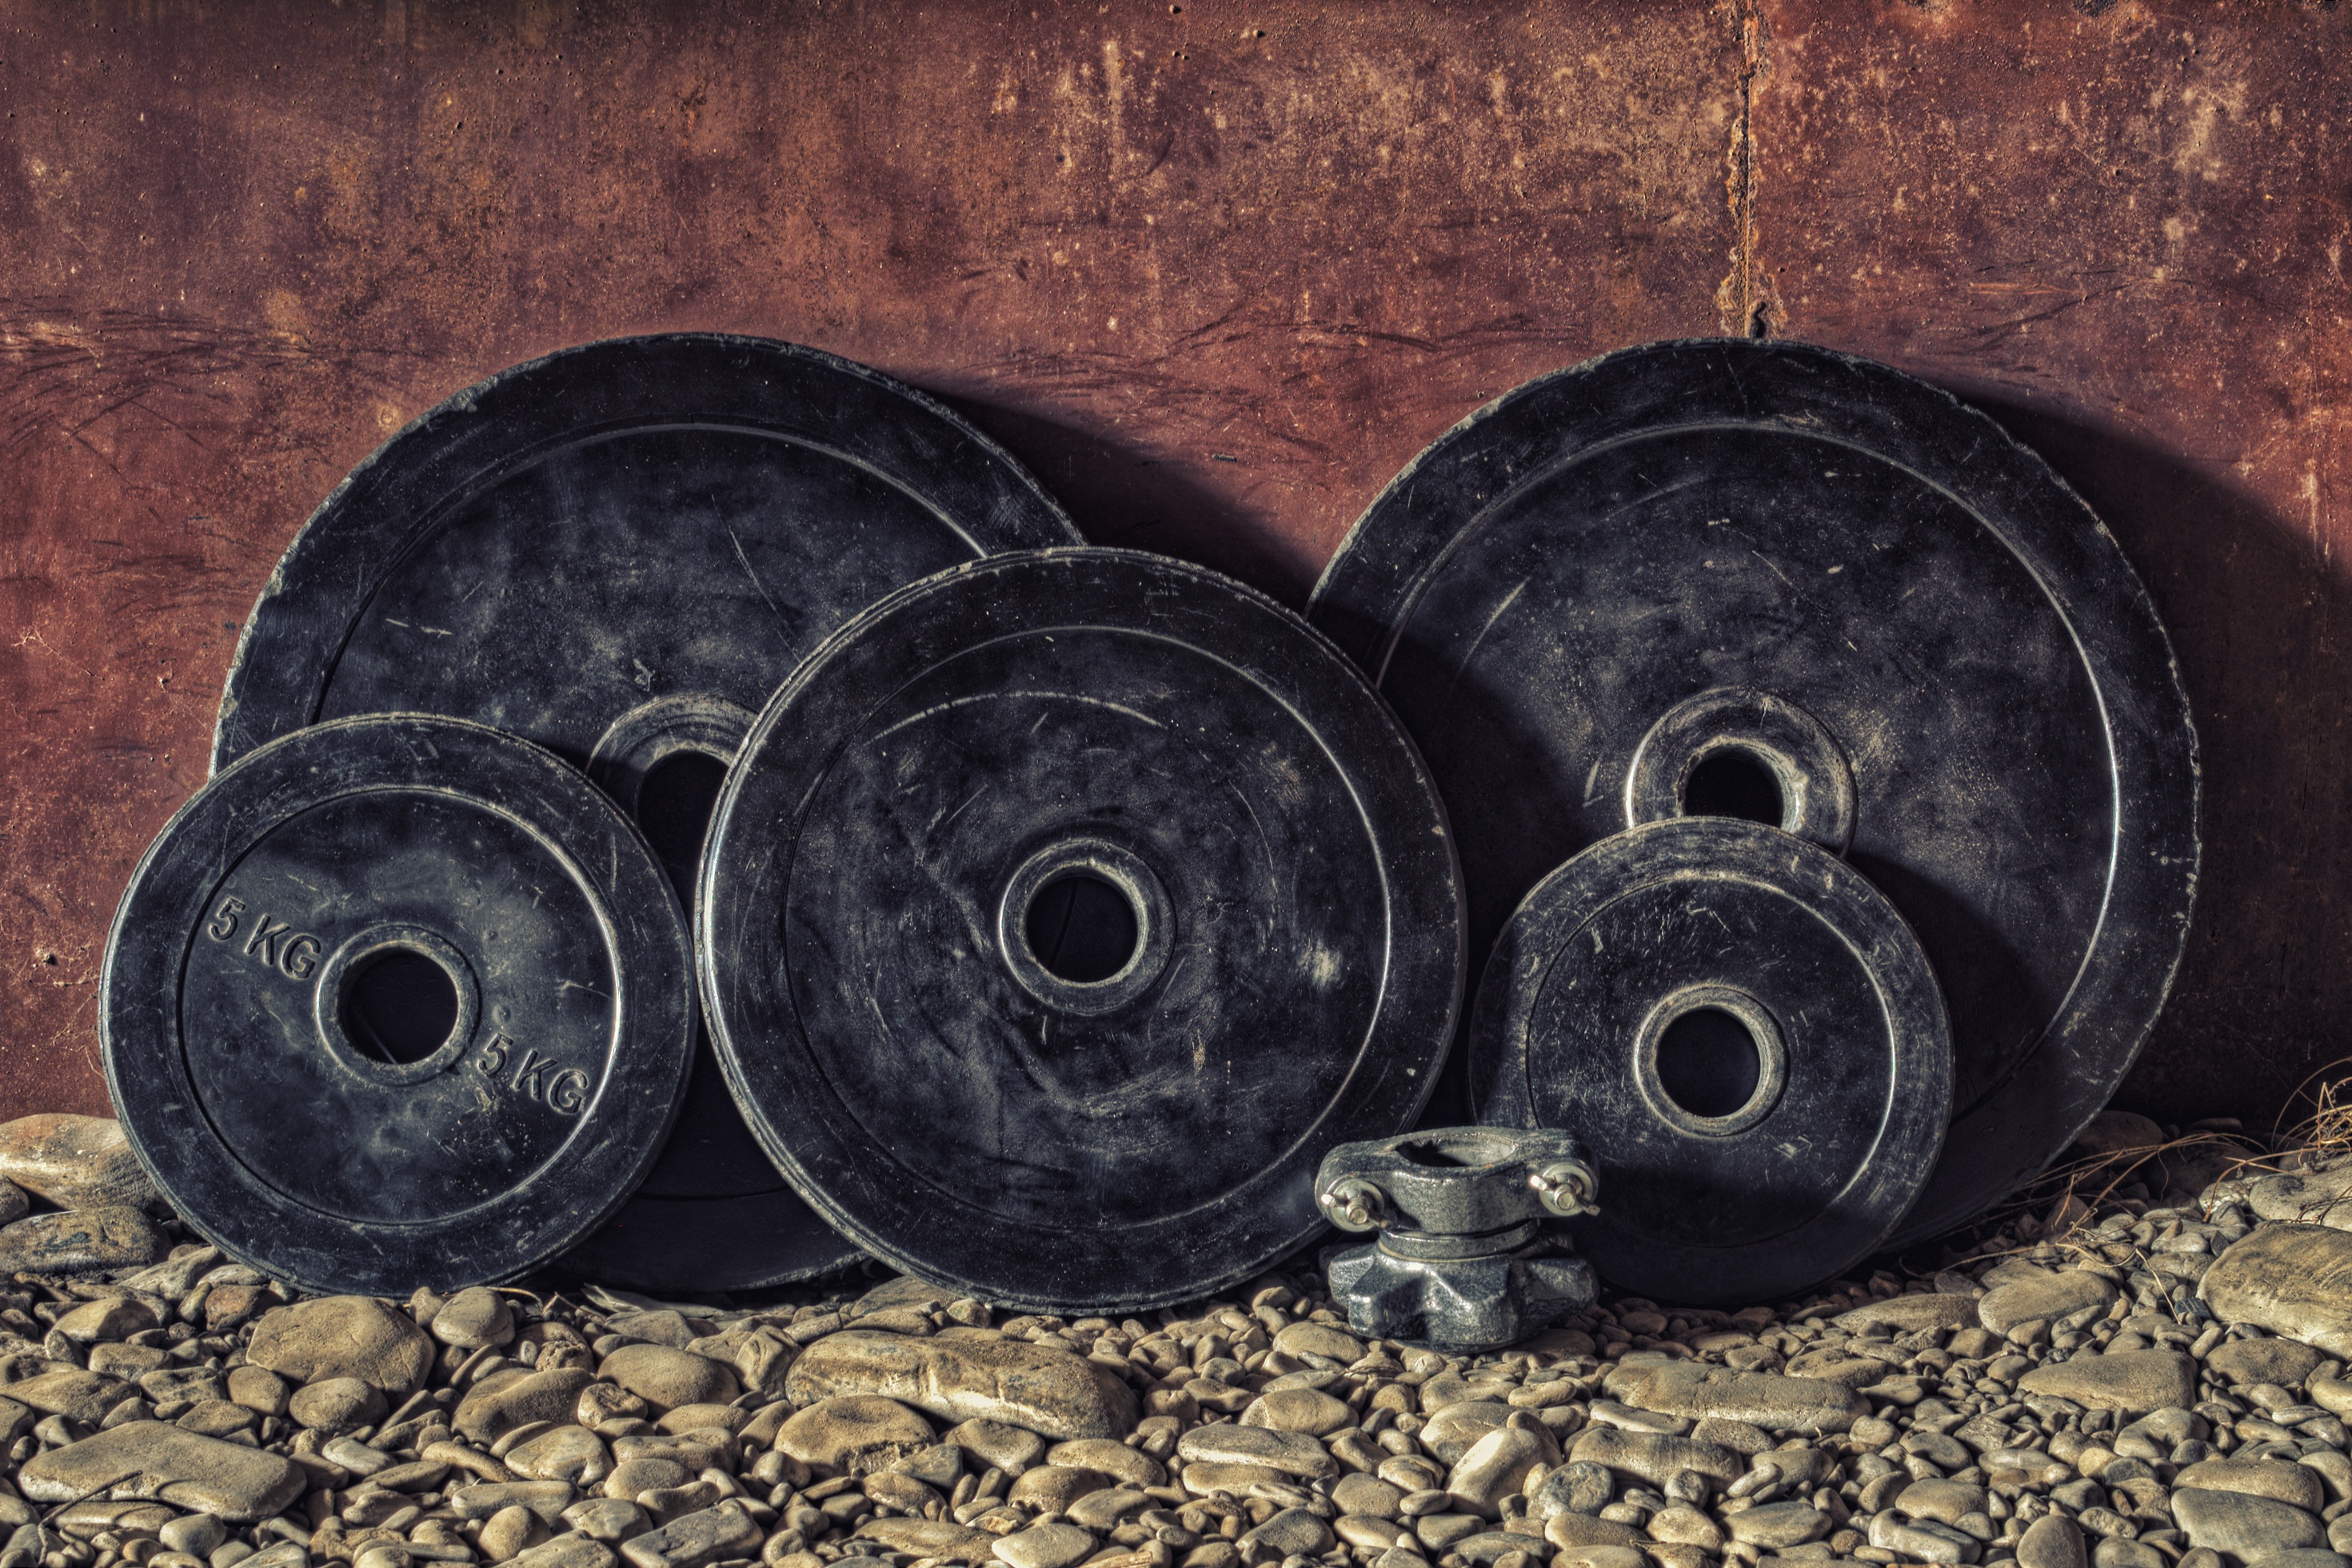
wheel, vacation, steel, equipment, metal, training, black, weight, leisure, healthy, health, fitness, tire, gym, muscle, circle, sports equipment, power, sports, body building, iron, heavy, strong, barbell, weightlifting, man made object, drives